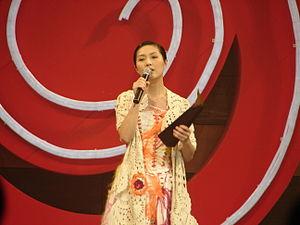
Miriam Yeung, née le 3 février 1974, est une actrice de Hong Kong et une chanteuse de Cantopop. Avant d'entrer dans le monde du spectacle, elle a été infirmière à l'hôpital Princess Margaret à Hong Kong. Elle a étudié à l'école secondaire Holy Family Canossian College Kowloon. Elle entre dans le monde du spectacle après avoir participé pour la 3ᵉ fois à la 14ᵉ compétition annuelle de l'émission New Talent Singing Awards sur TVB en 1995, et elle a gagné en popularité depuis.